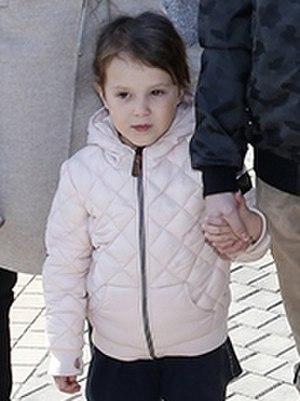
La princesse Athena Marguerite Françoise Marie de Danemark, comtesse de Monpezat, née le 24 janvier 2012 au Rigshopitalet de Copenhague, au Danemark, est le quatrième et le plus jeune enfant du prince Joachim de Danemark et de Marie Cavallier. Elle est dixième dans l’ordre de succession au trône danois.
La famille royale danoise est composée des membres de la famille dynastique du monarque de Danemark.